Mitochondrial myopathy

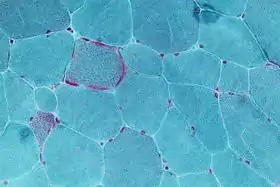
Very high magnification micrograph showing ragged red fibres in a mitochondrial myopathy. Gömöi trichrome stain.

Muscle biopsy: usually ragged red fibres in Gömöri trichrome stain, normal or excessive glycogen or lipid accumulation within these ragged red fibres, histochemical staining showing impairment of respiratory chain such as COX-negative fibres. Some mitochondrial myopathies are limited to disease expression only in skeletal muscle, with fibroblasts (from skin biopsy) appearing normal.